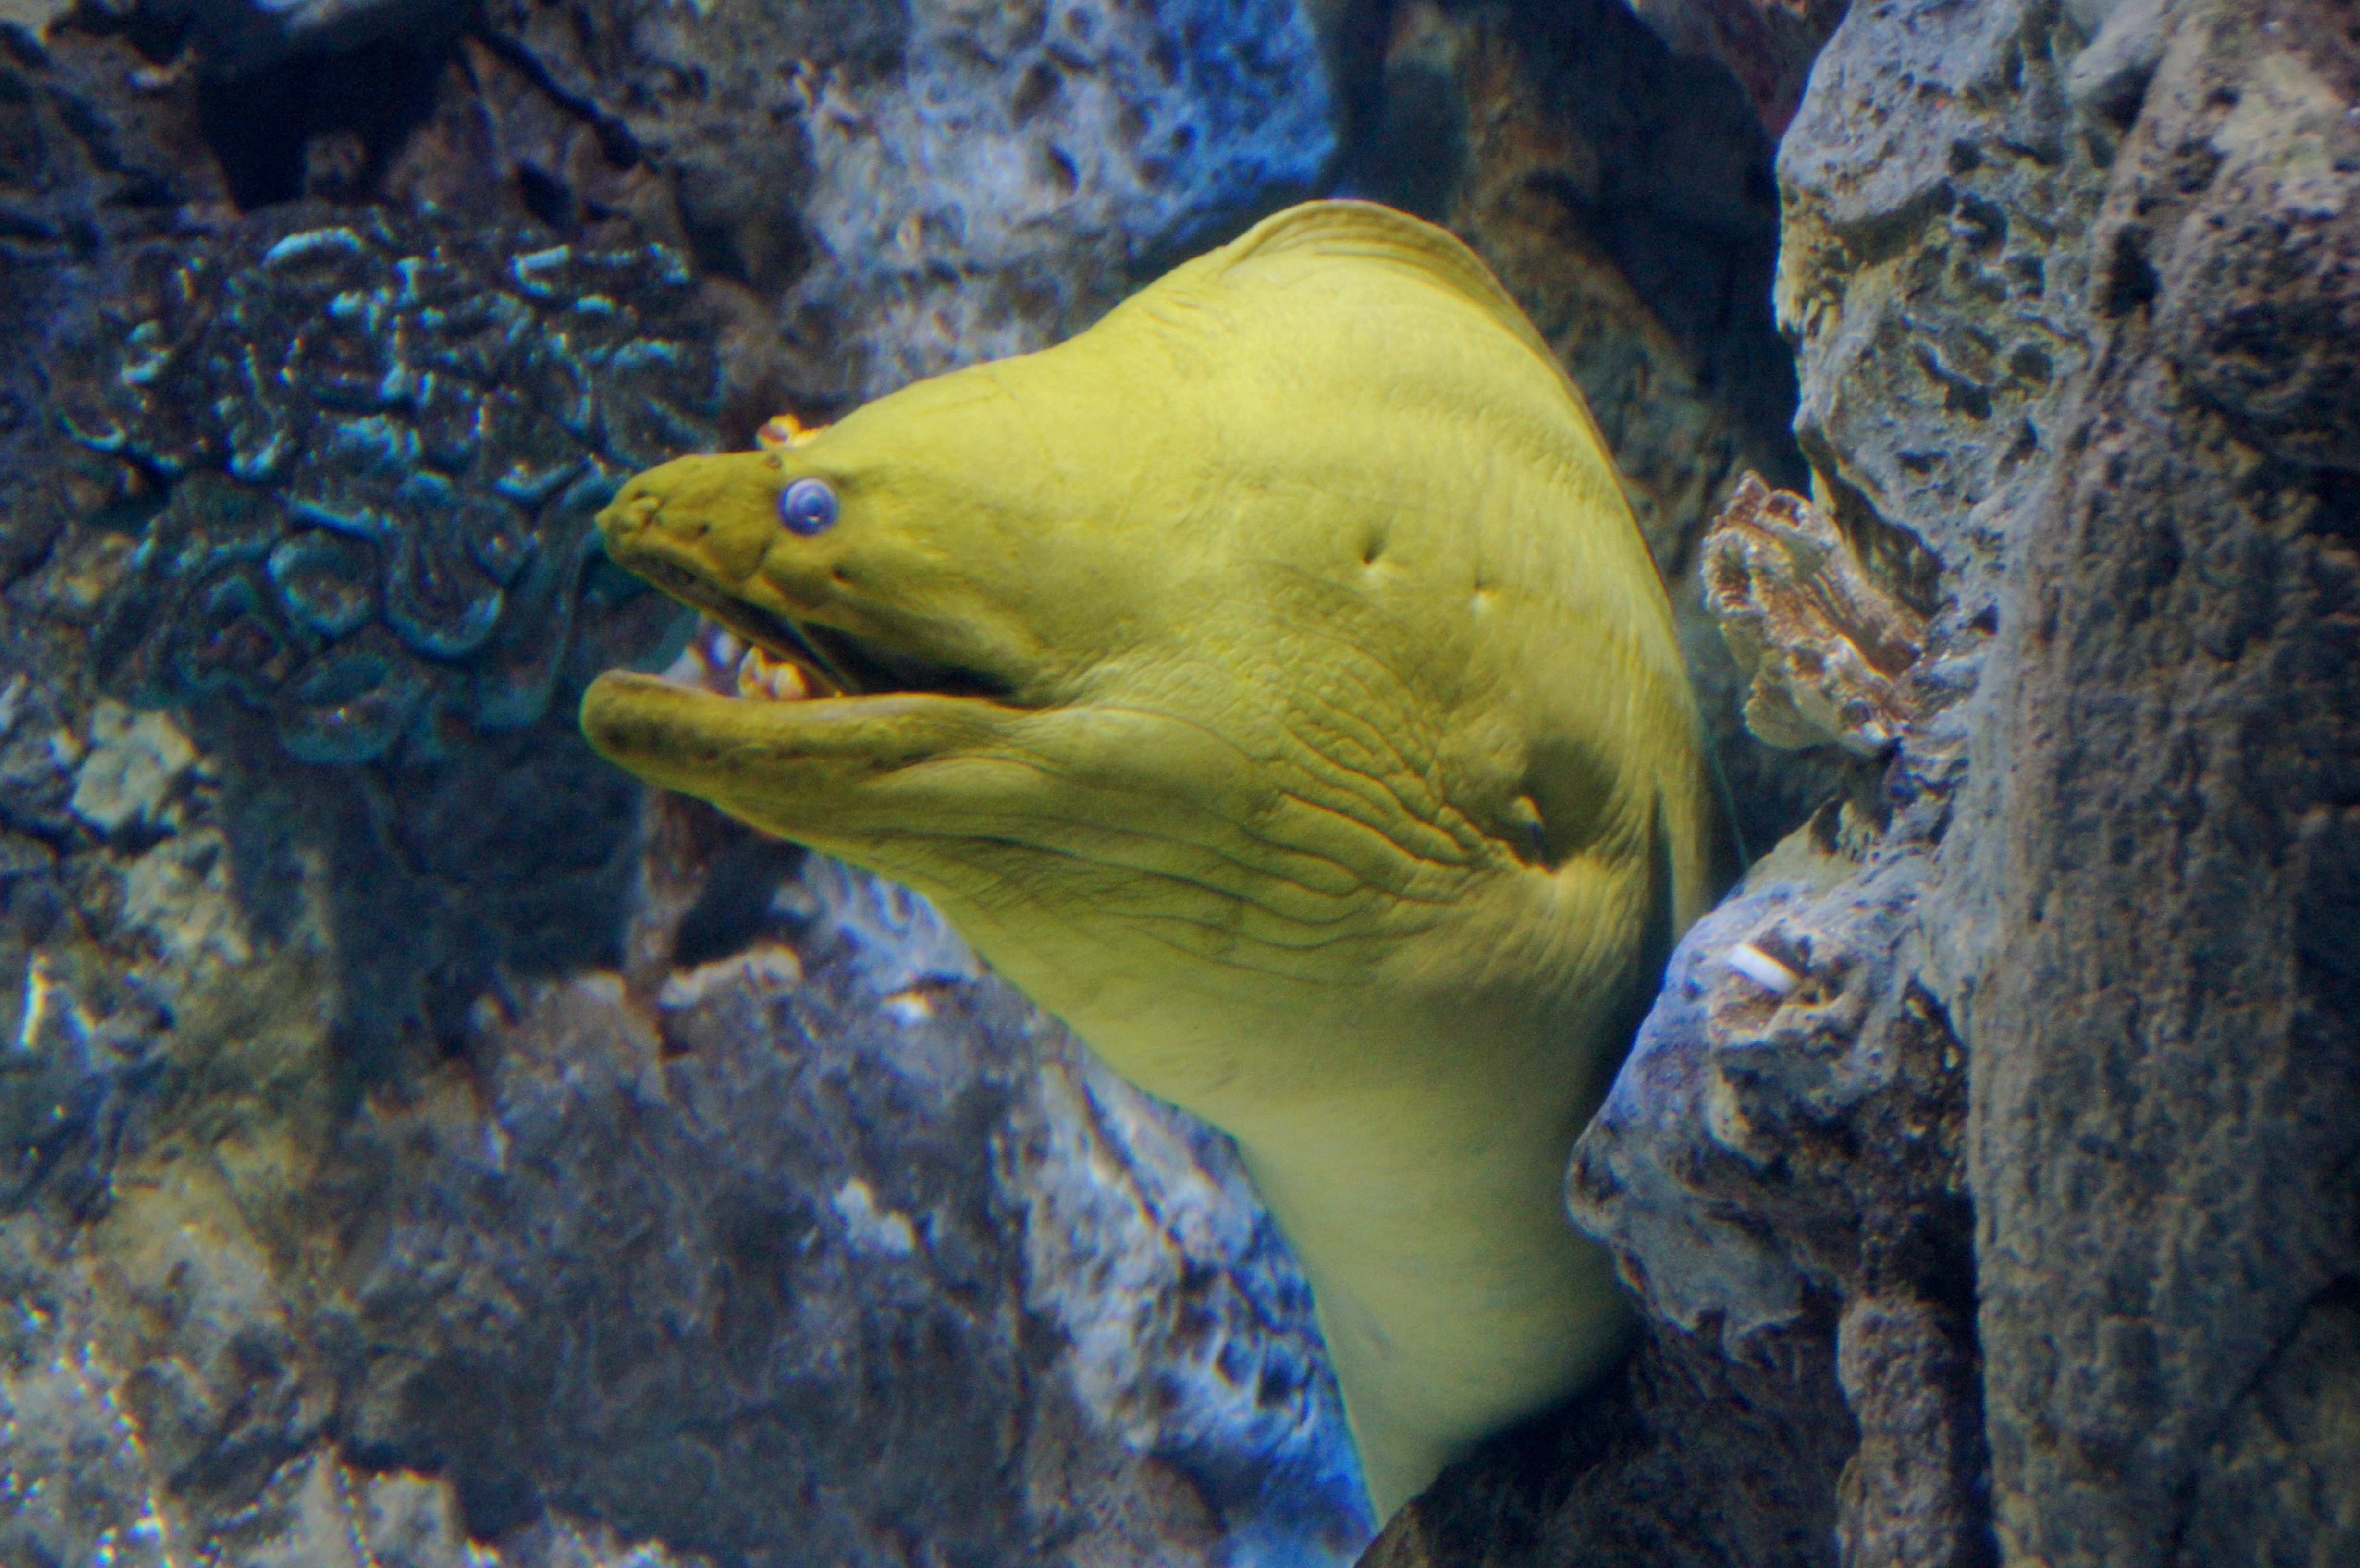
nature, bird, wildlife, underwater, green, beak, biology, yellow, fish, fauna, aquarium, moraine, macro photography, perching bird, marine biology, yellow head moraine